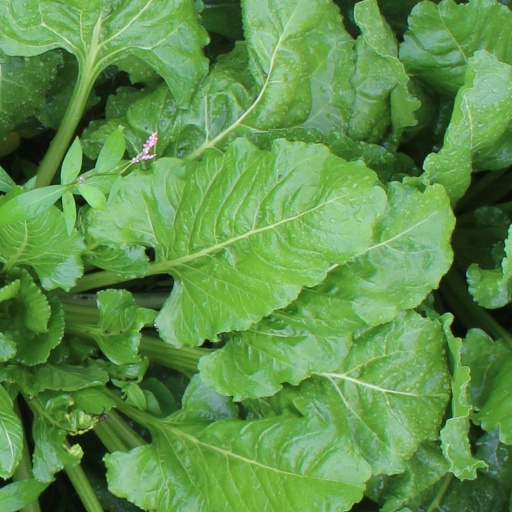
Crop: sugar beet